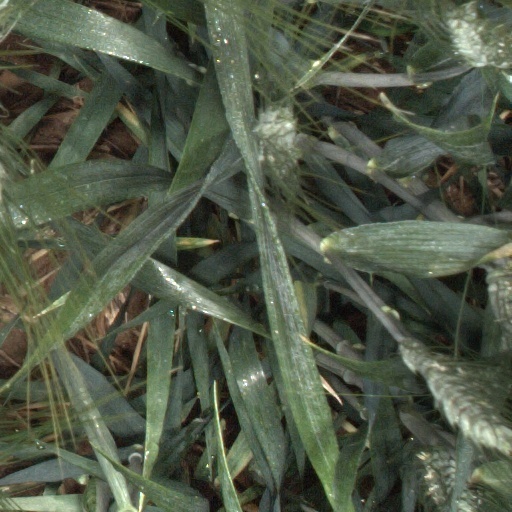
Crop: wheat